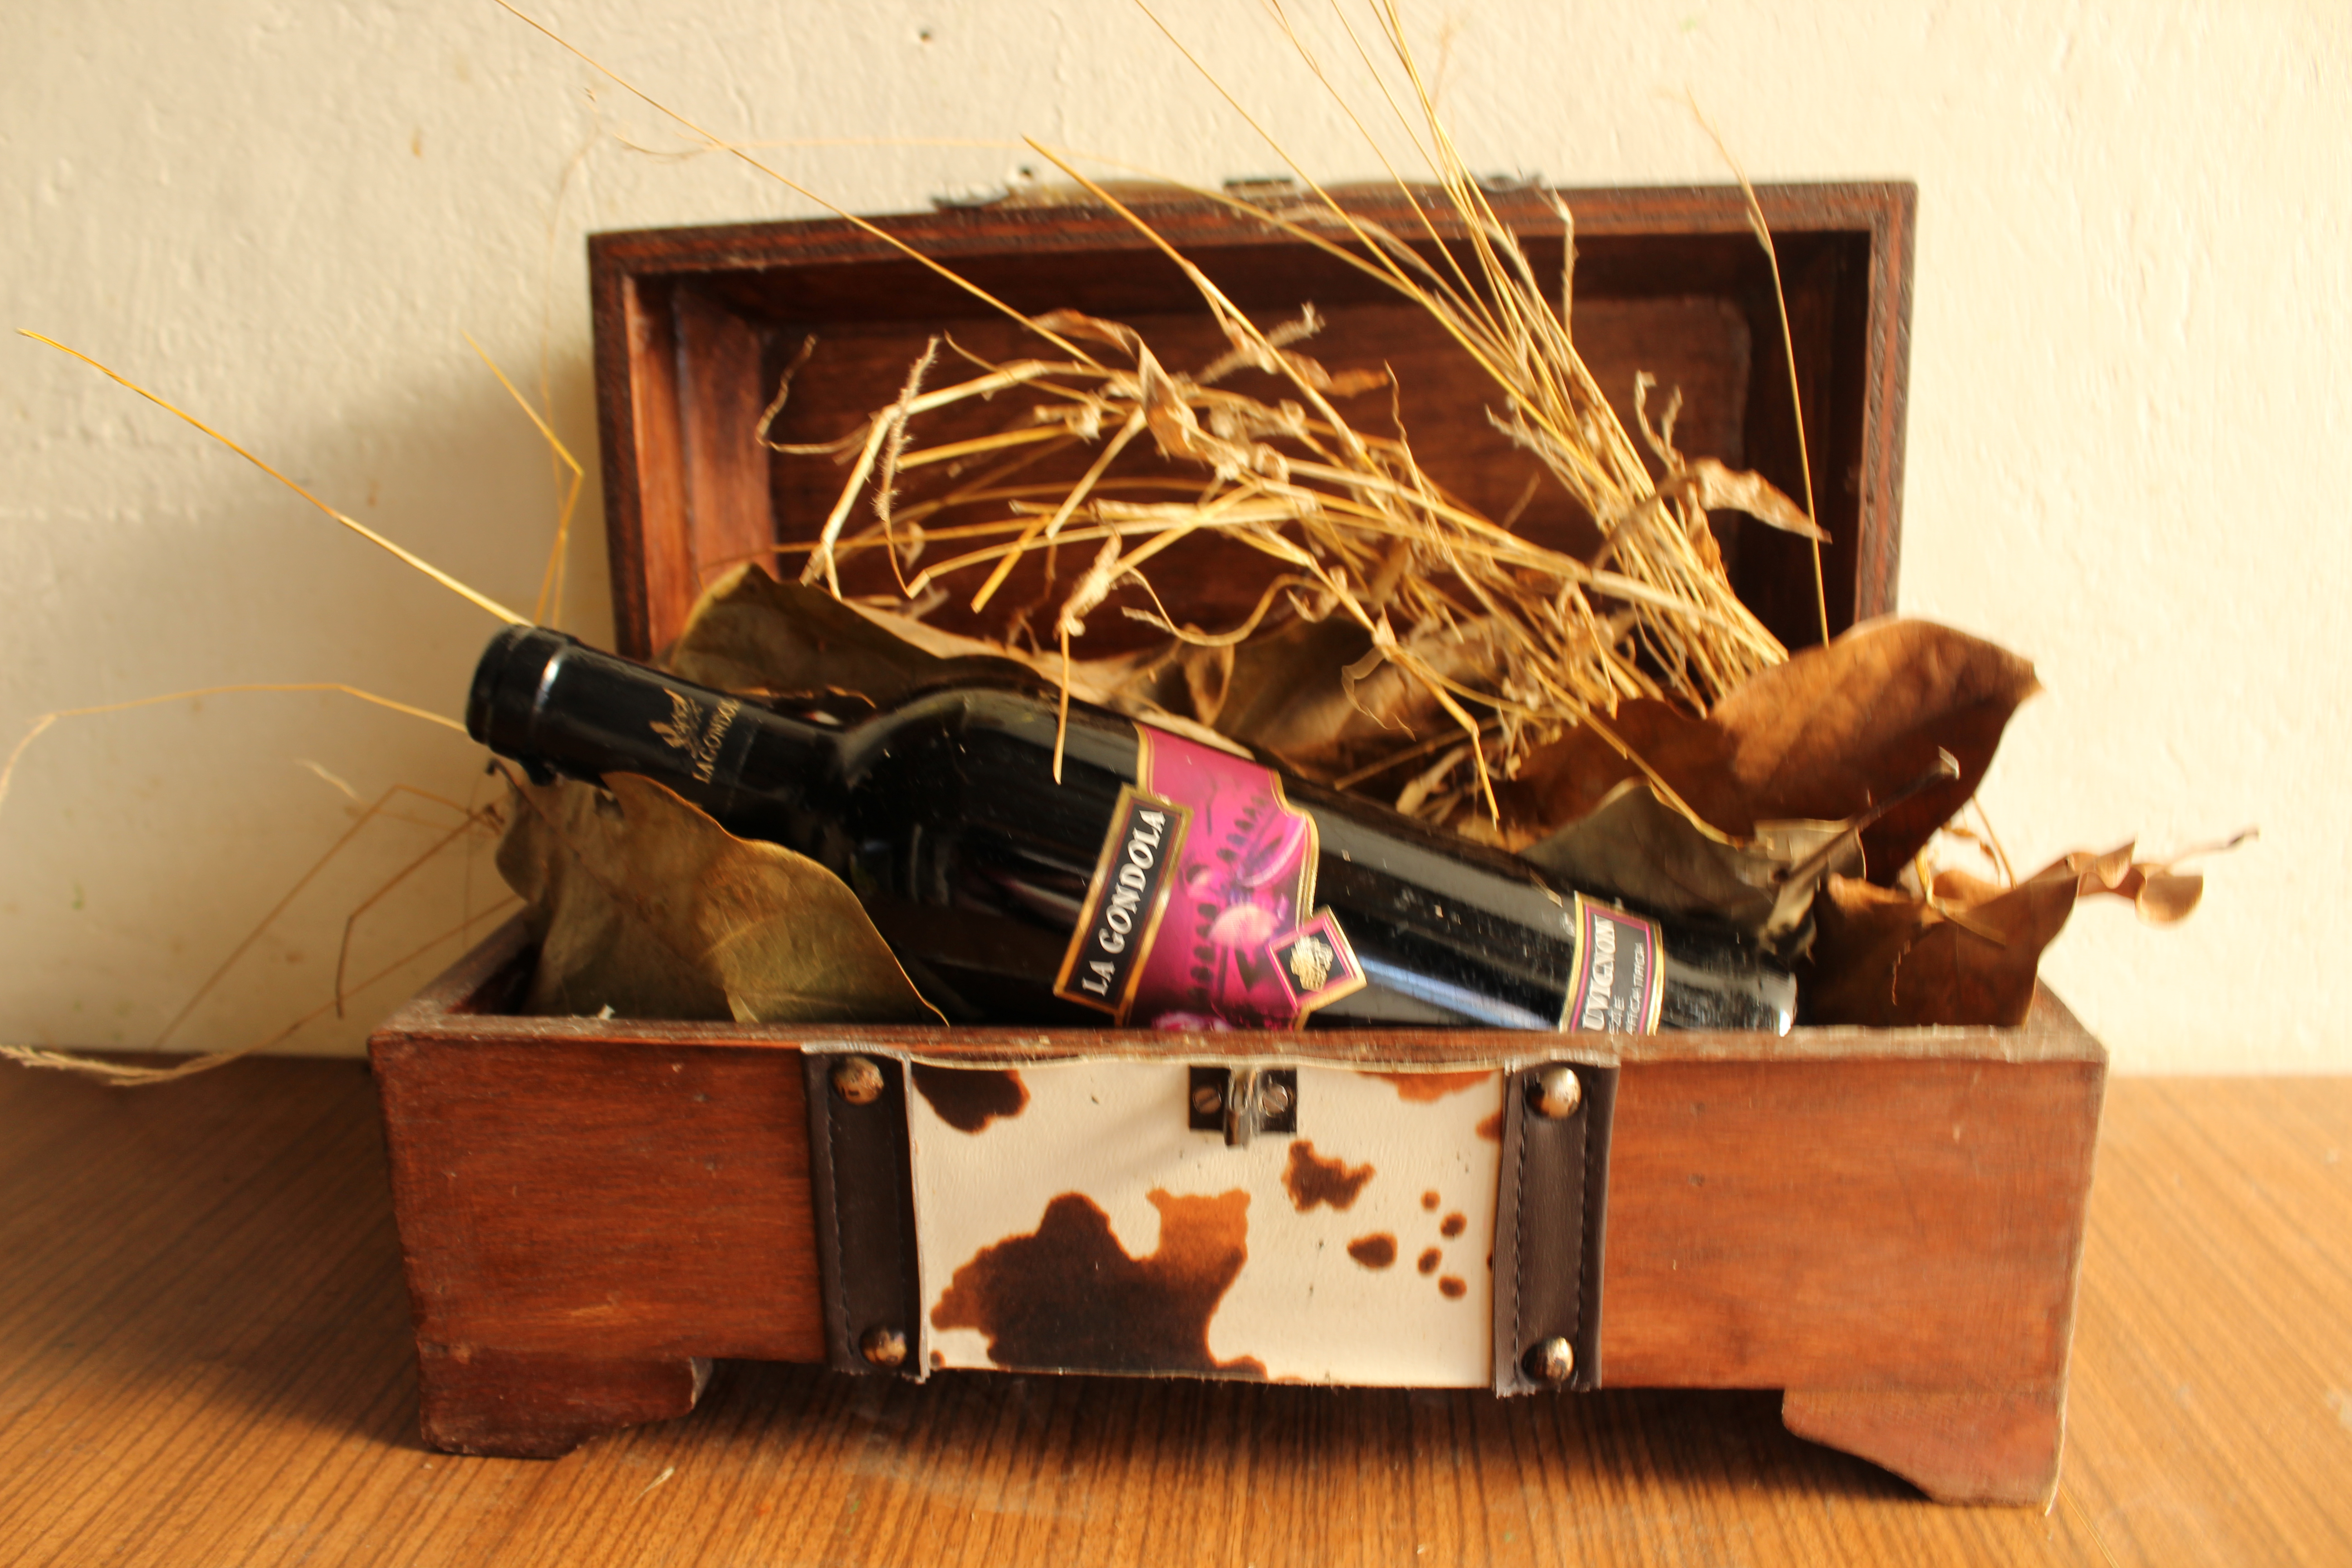
still life, wine, coffer, chest, wine bottle, bottle, box, wood, furniture, still life photography